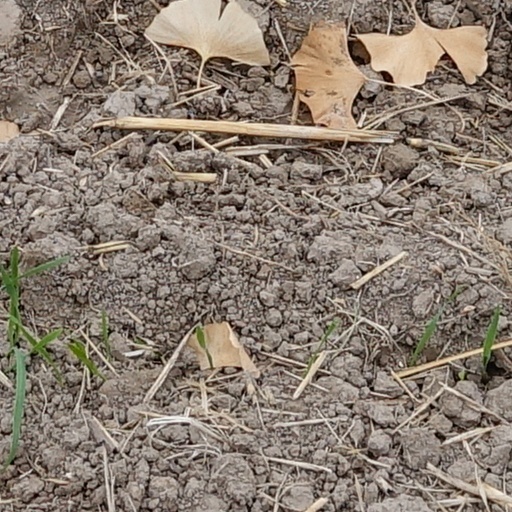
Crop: wheat